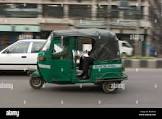
Vehicle type: Auto Rickshaws